You to Me Are Everything (film)

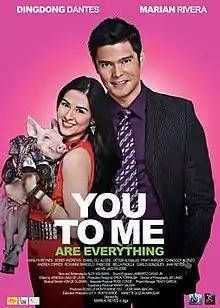
Theatrical release poster

You to Me Are Everything is a 2010 Filipino romantic comedy film directed by Mark A. Reyes and starring Dingdong Dantes and Marian Rivera. The screenplay was written by Aloy Adlawan. The film was released on May 5, 2010, in the Philippines. The movie was produced by GMA Pictures.